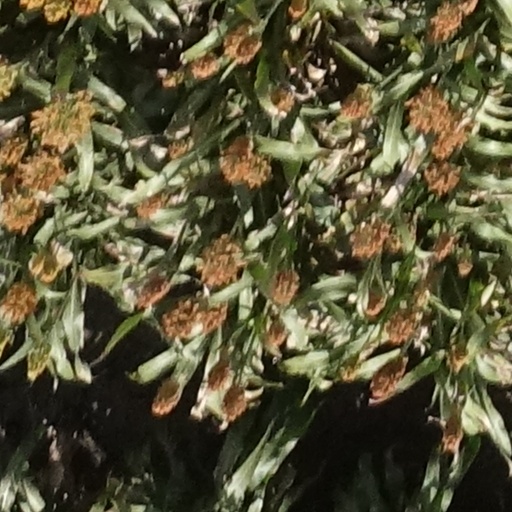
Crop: sorghum